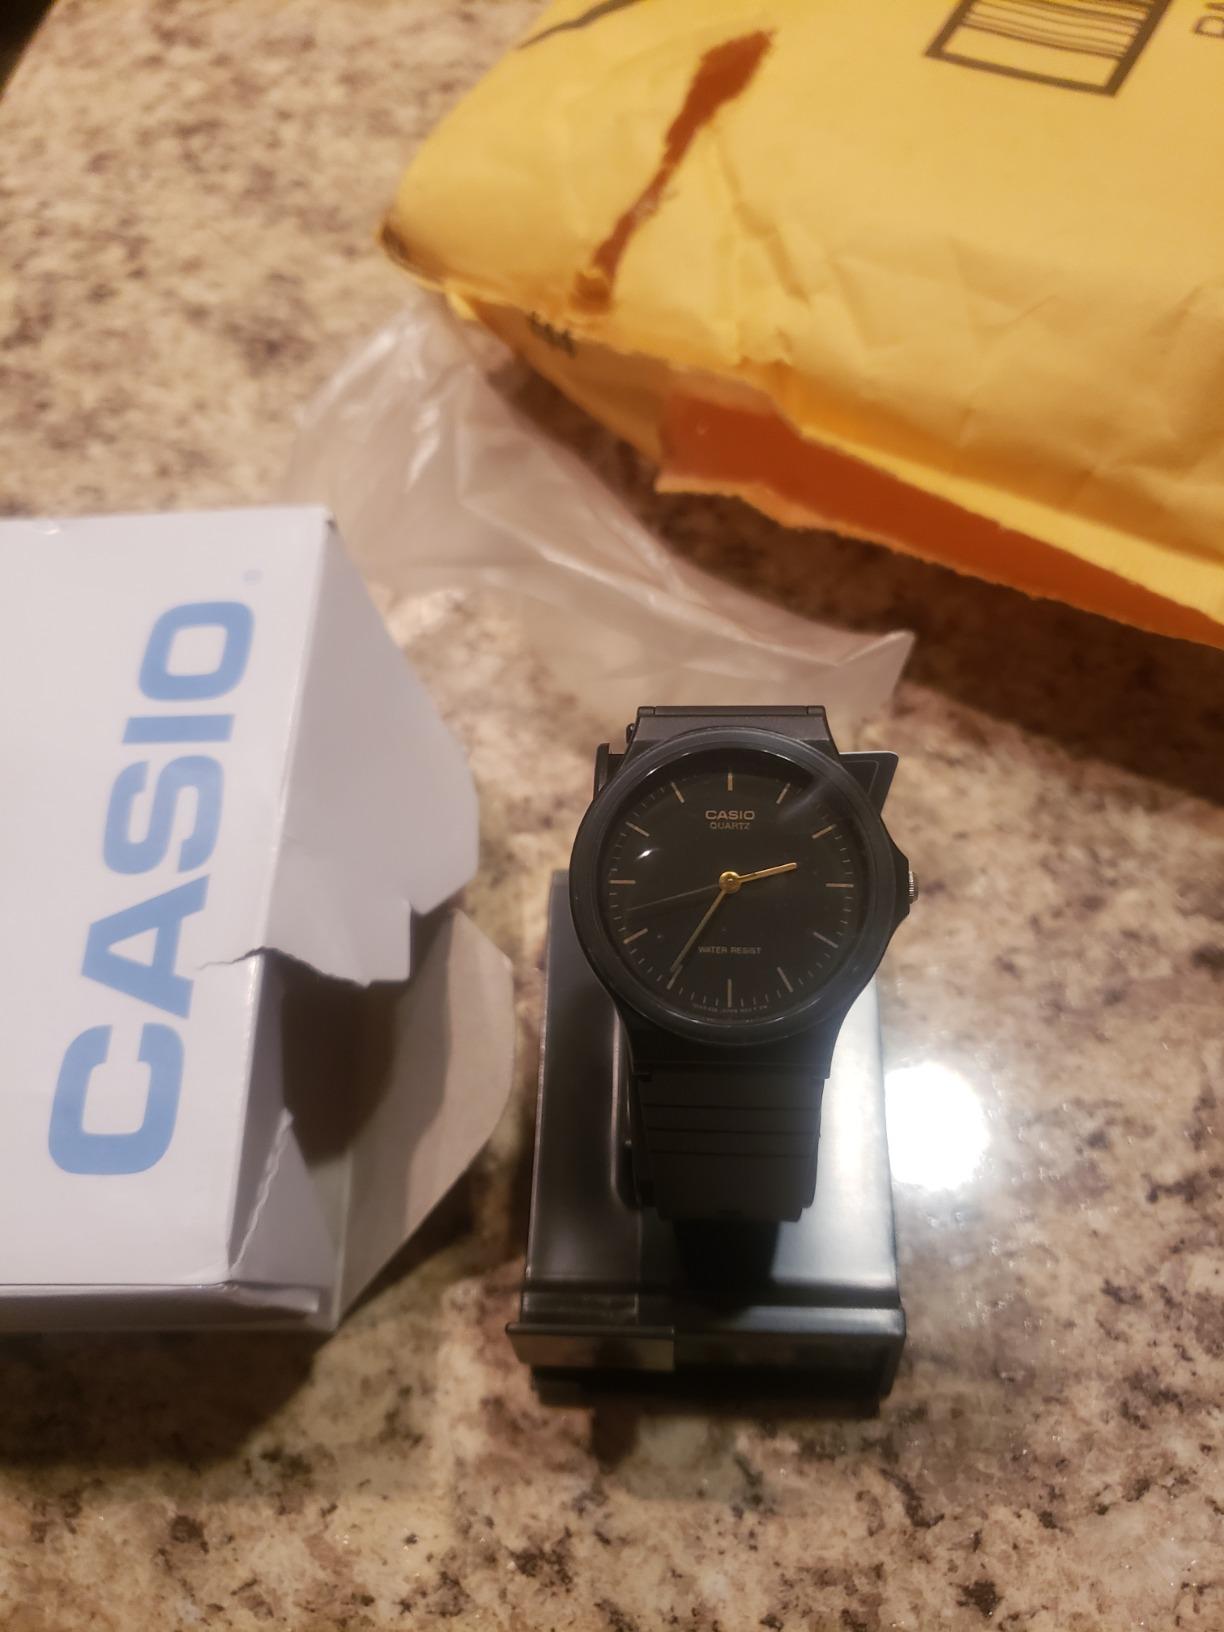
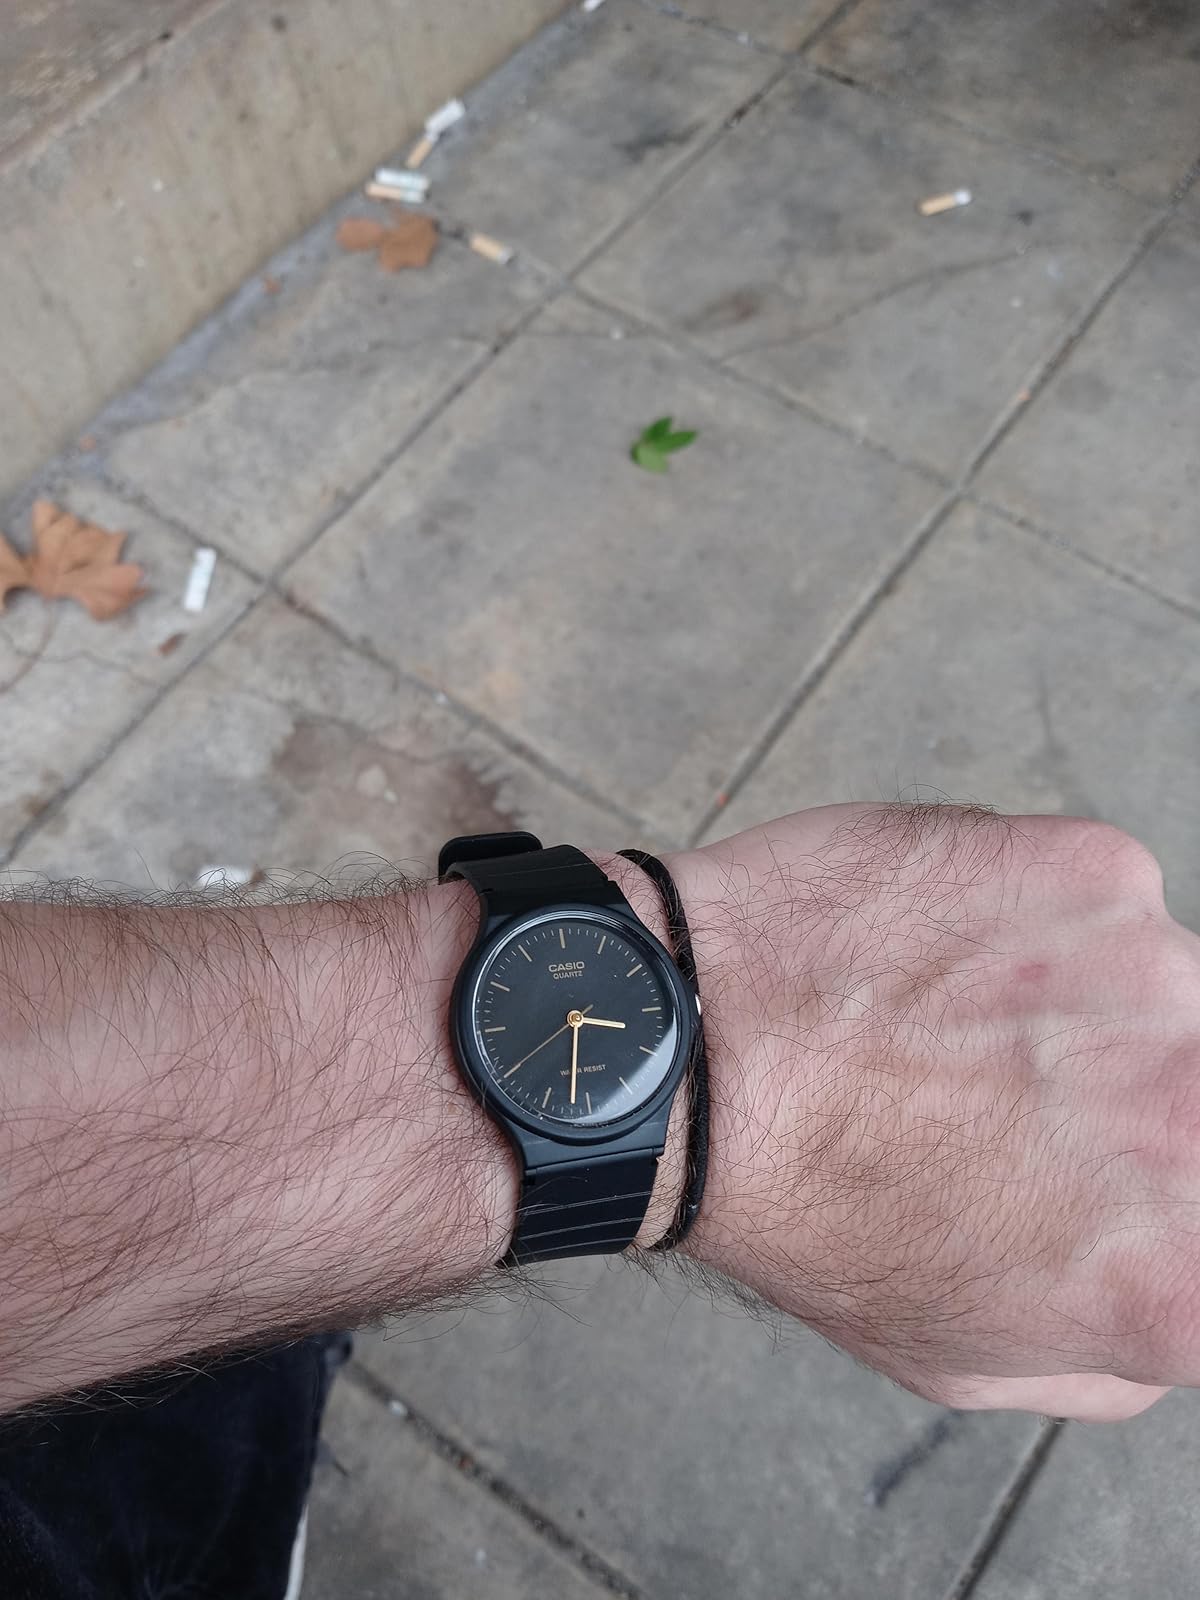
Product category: accessories_watch
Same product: yes